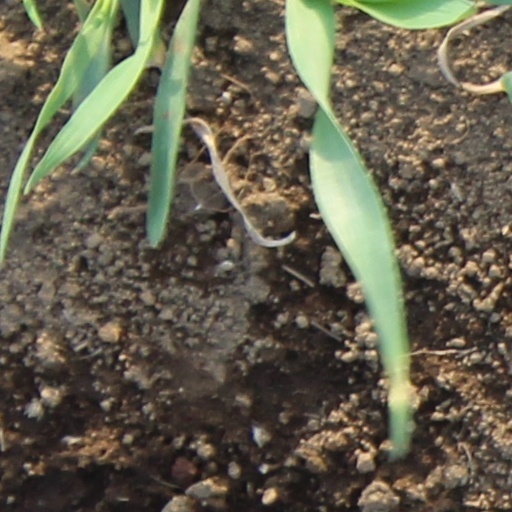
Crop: wheat